Winnipeg Monarchs (senior)

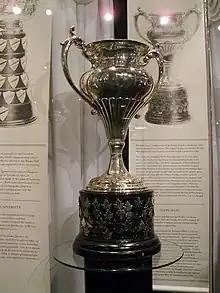
Silver bowl trophy with two large handles, mounted on a black plinth.

The Winnipeg Amateur Hockey League debated whether or not players from the Strathconas were in a lower level of hockey and eligible to be a reserve player. Trustees for the Allan Cup also struggled to determine player eligibility since there was no authoritative national body to classify leagues by the level of play. When Allan Cup trustee William Northey ruled that Dick Irvin of the Strathconas was ineligible to compete, the Monarchs refused to defend the Allan Cup. Marples considered the Strathconas to be a reserve team for the Monarchs and that the decision was unfair to his team. After three days of negotiating, the Monarchs agreed to play without Irvin in a one-game Allan Cup challenge versus the Kenora Thistles, instead of the customary two-game series decided on total goals scored. The Monarchs won by a 6–2 score versus the Kenora Thistles, then lost the second Allan Cup challenge in a one-game final by a 5–4 score to the Regina Victorias.